Roesy (singer)

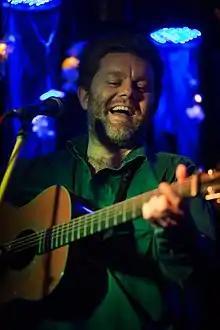
Roesy

Roesy , from Birr, County Offaly, is an Irish singer-songwriter.